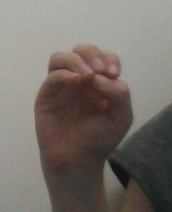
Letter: ha